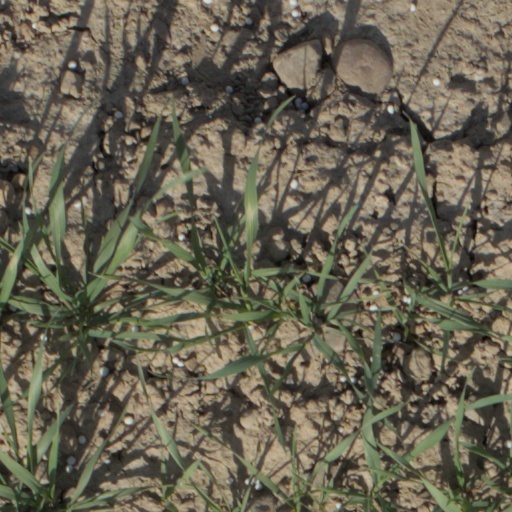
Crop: wheat